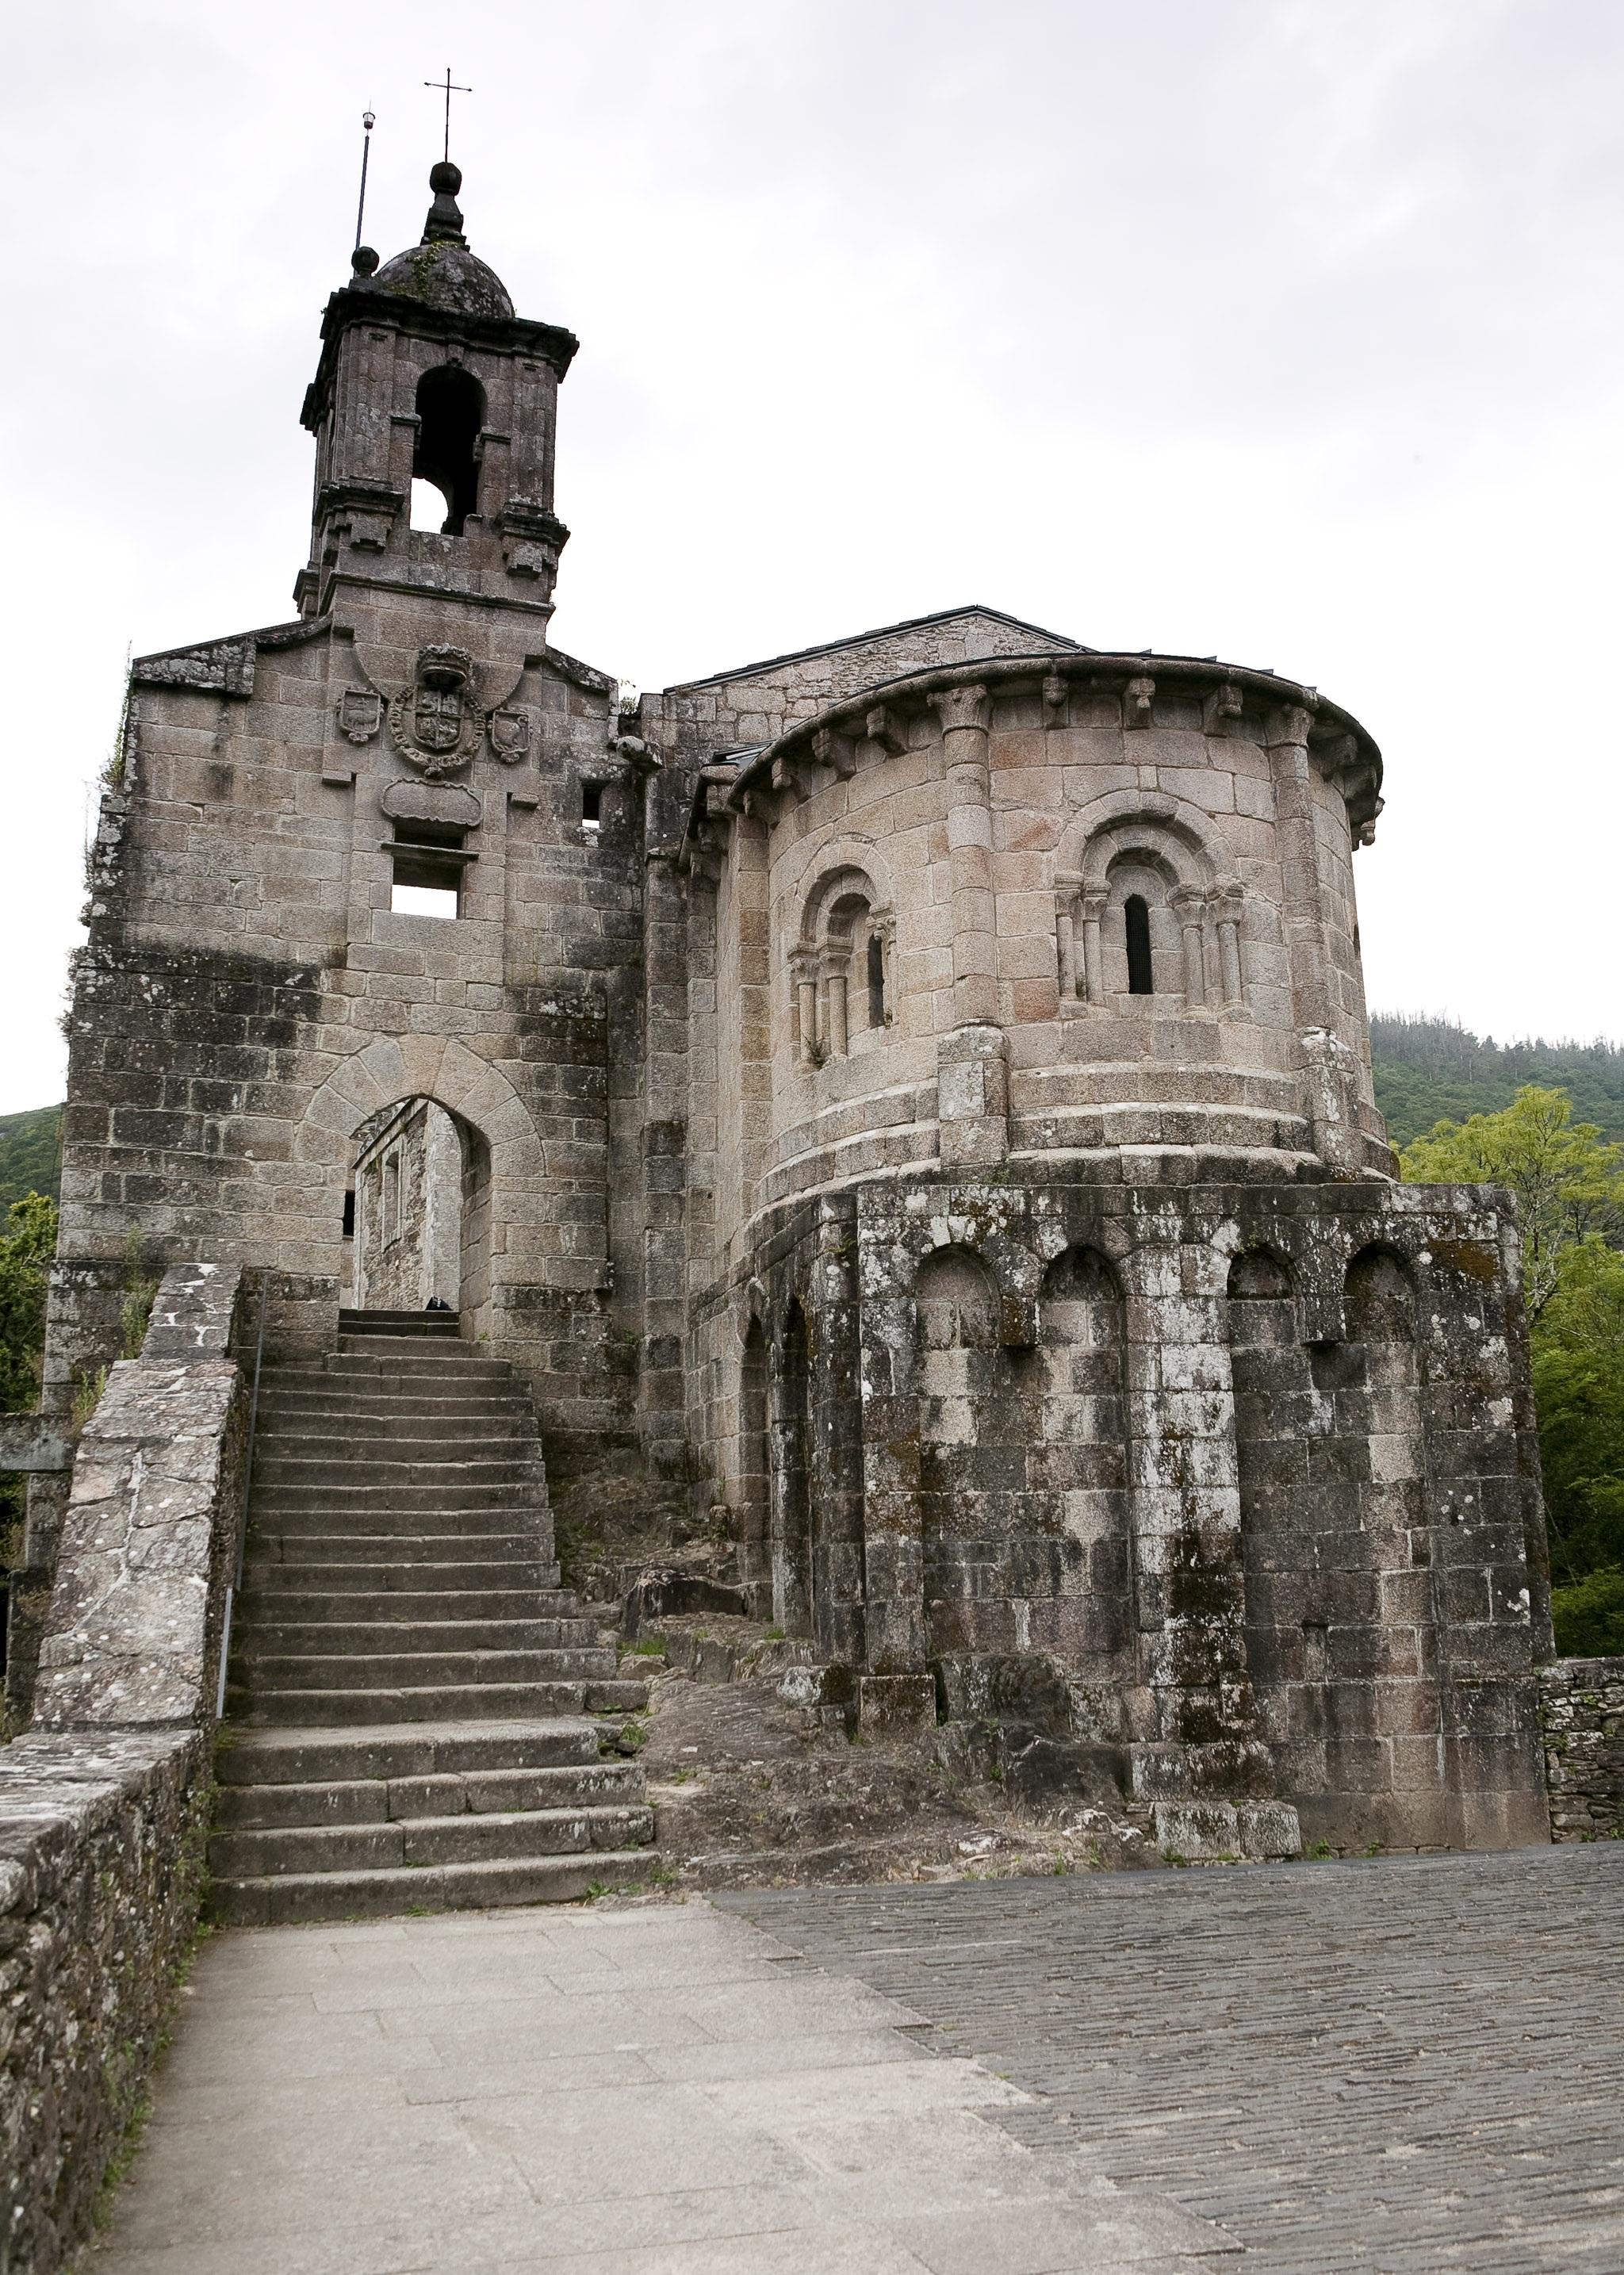
architecture, building, chateau, castle, church, chapel, fortification, place of worship, medieval architecture, ruins, monastery, abbey, middle ages, coru a, medival, historic site, ancient history, spanish missions in california, caaveiro